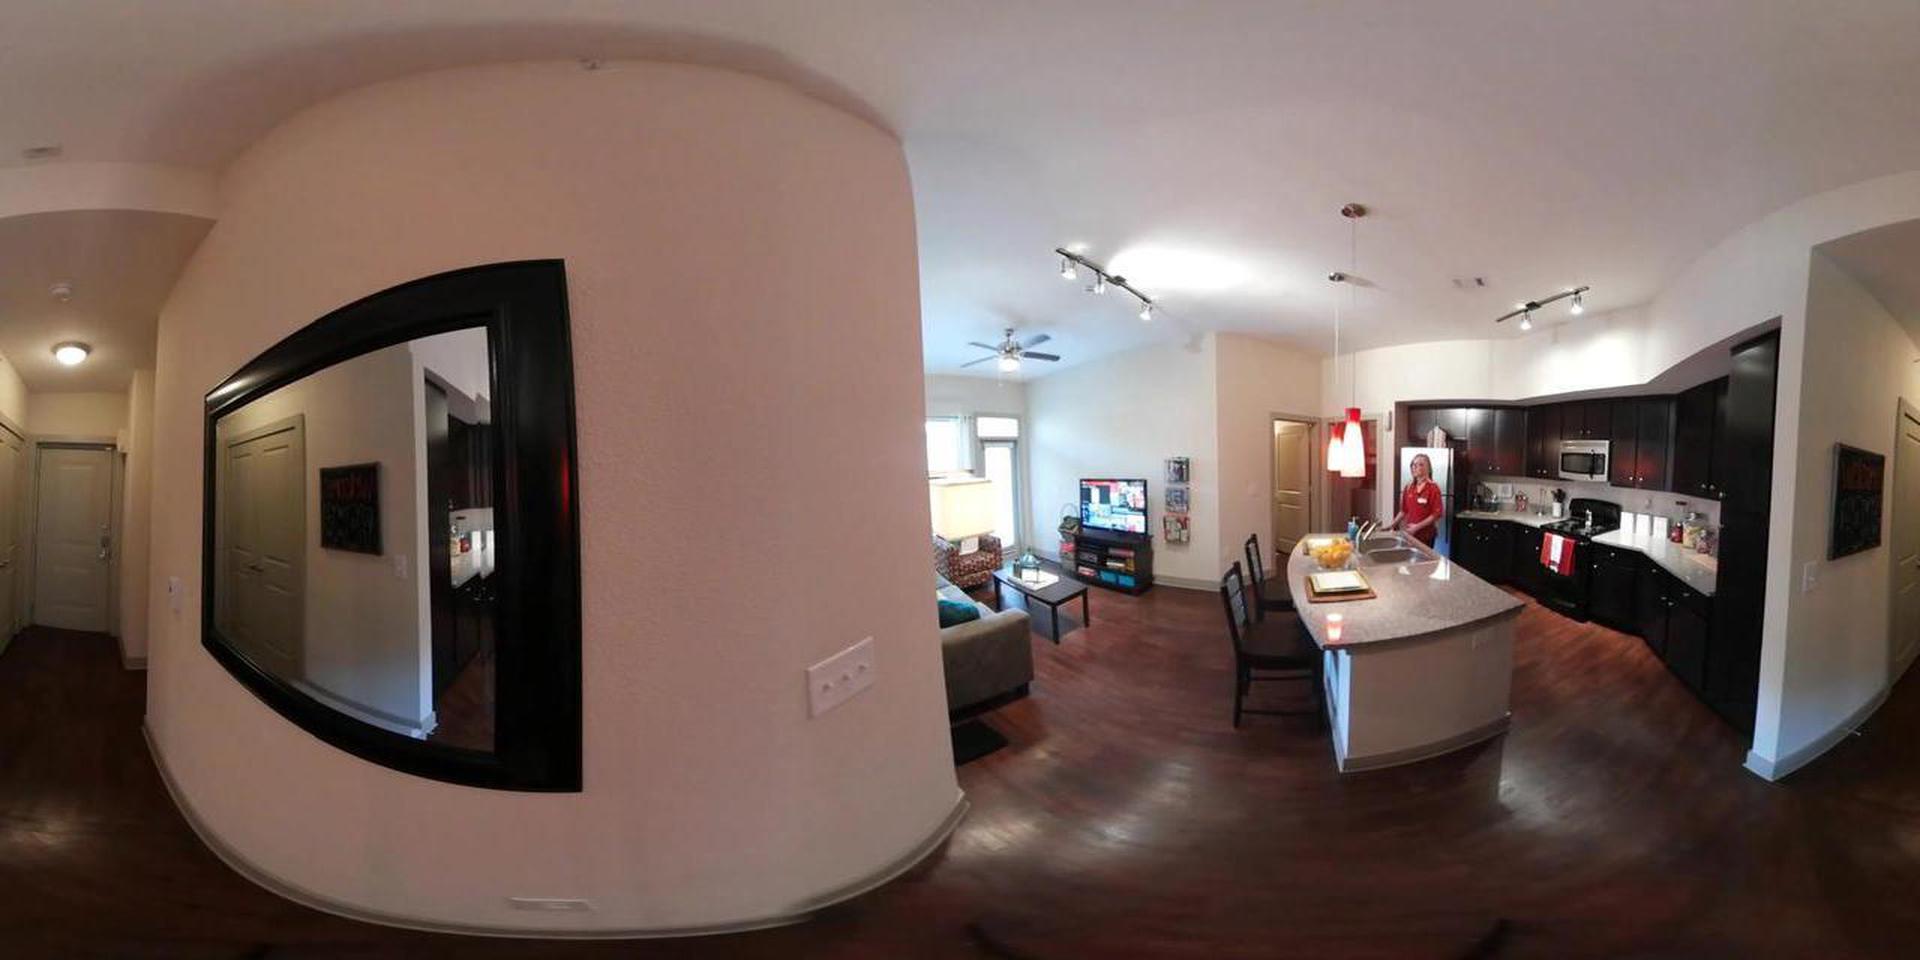
Referred object: the person in the red shirt by the kitchen counter

Referred object: the large black-framed wall mirror